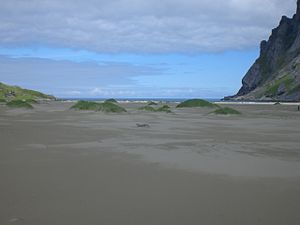
Bunes
Bunesstranda.
Bunes er en nedlagt gård i Moskenes kommune i Nordland fylke, Norge. Stedet ligger på nordvestsiden af Moskenesøya, lige ved en lille dal med en stor sandstrand, Bunesstranda. En sti går fra Bunesstranda over det lave næs Einangen til Bunesfjorden på sydøstsiden af øen. Bunes er et af flere steder på vest- og nordsiden af Moskenesøya som tidligere var beboet, men som i dag er fraflyttet.